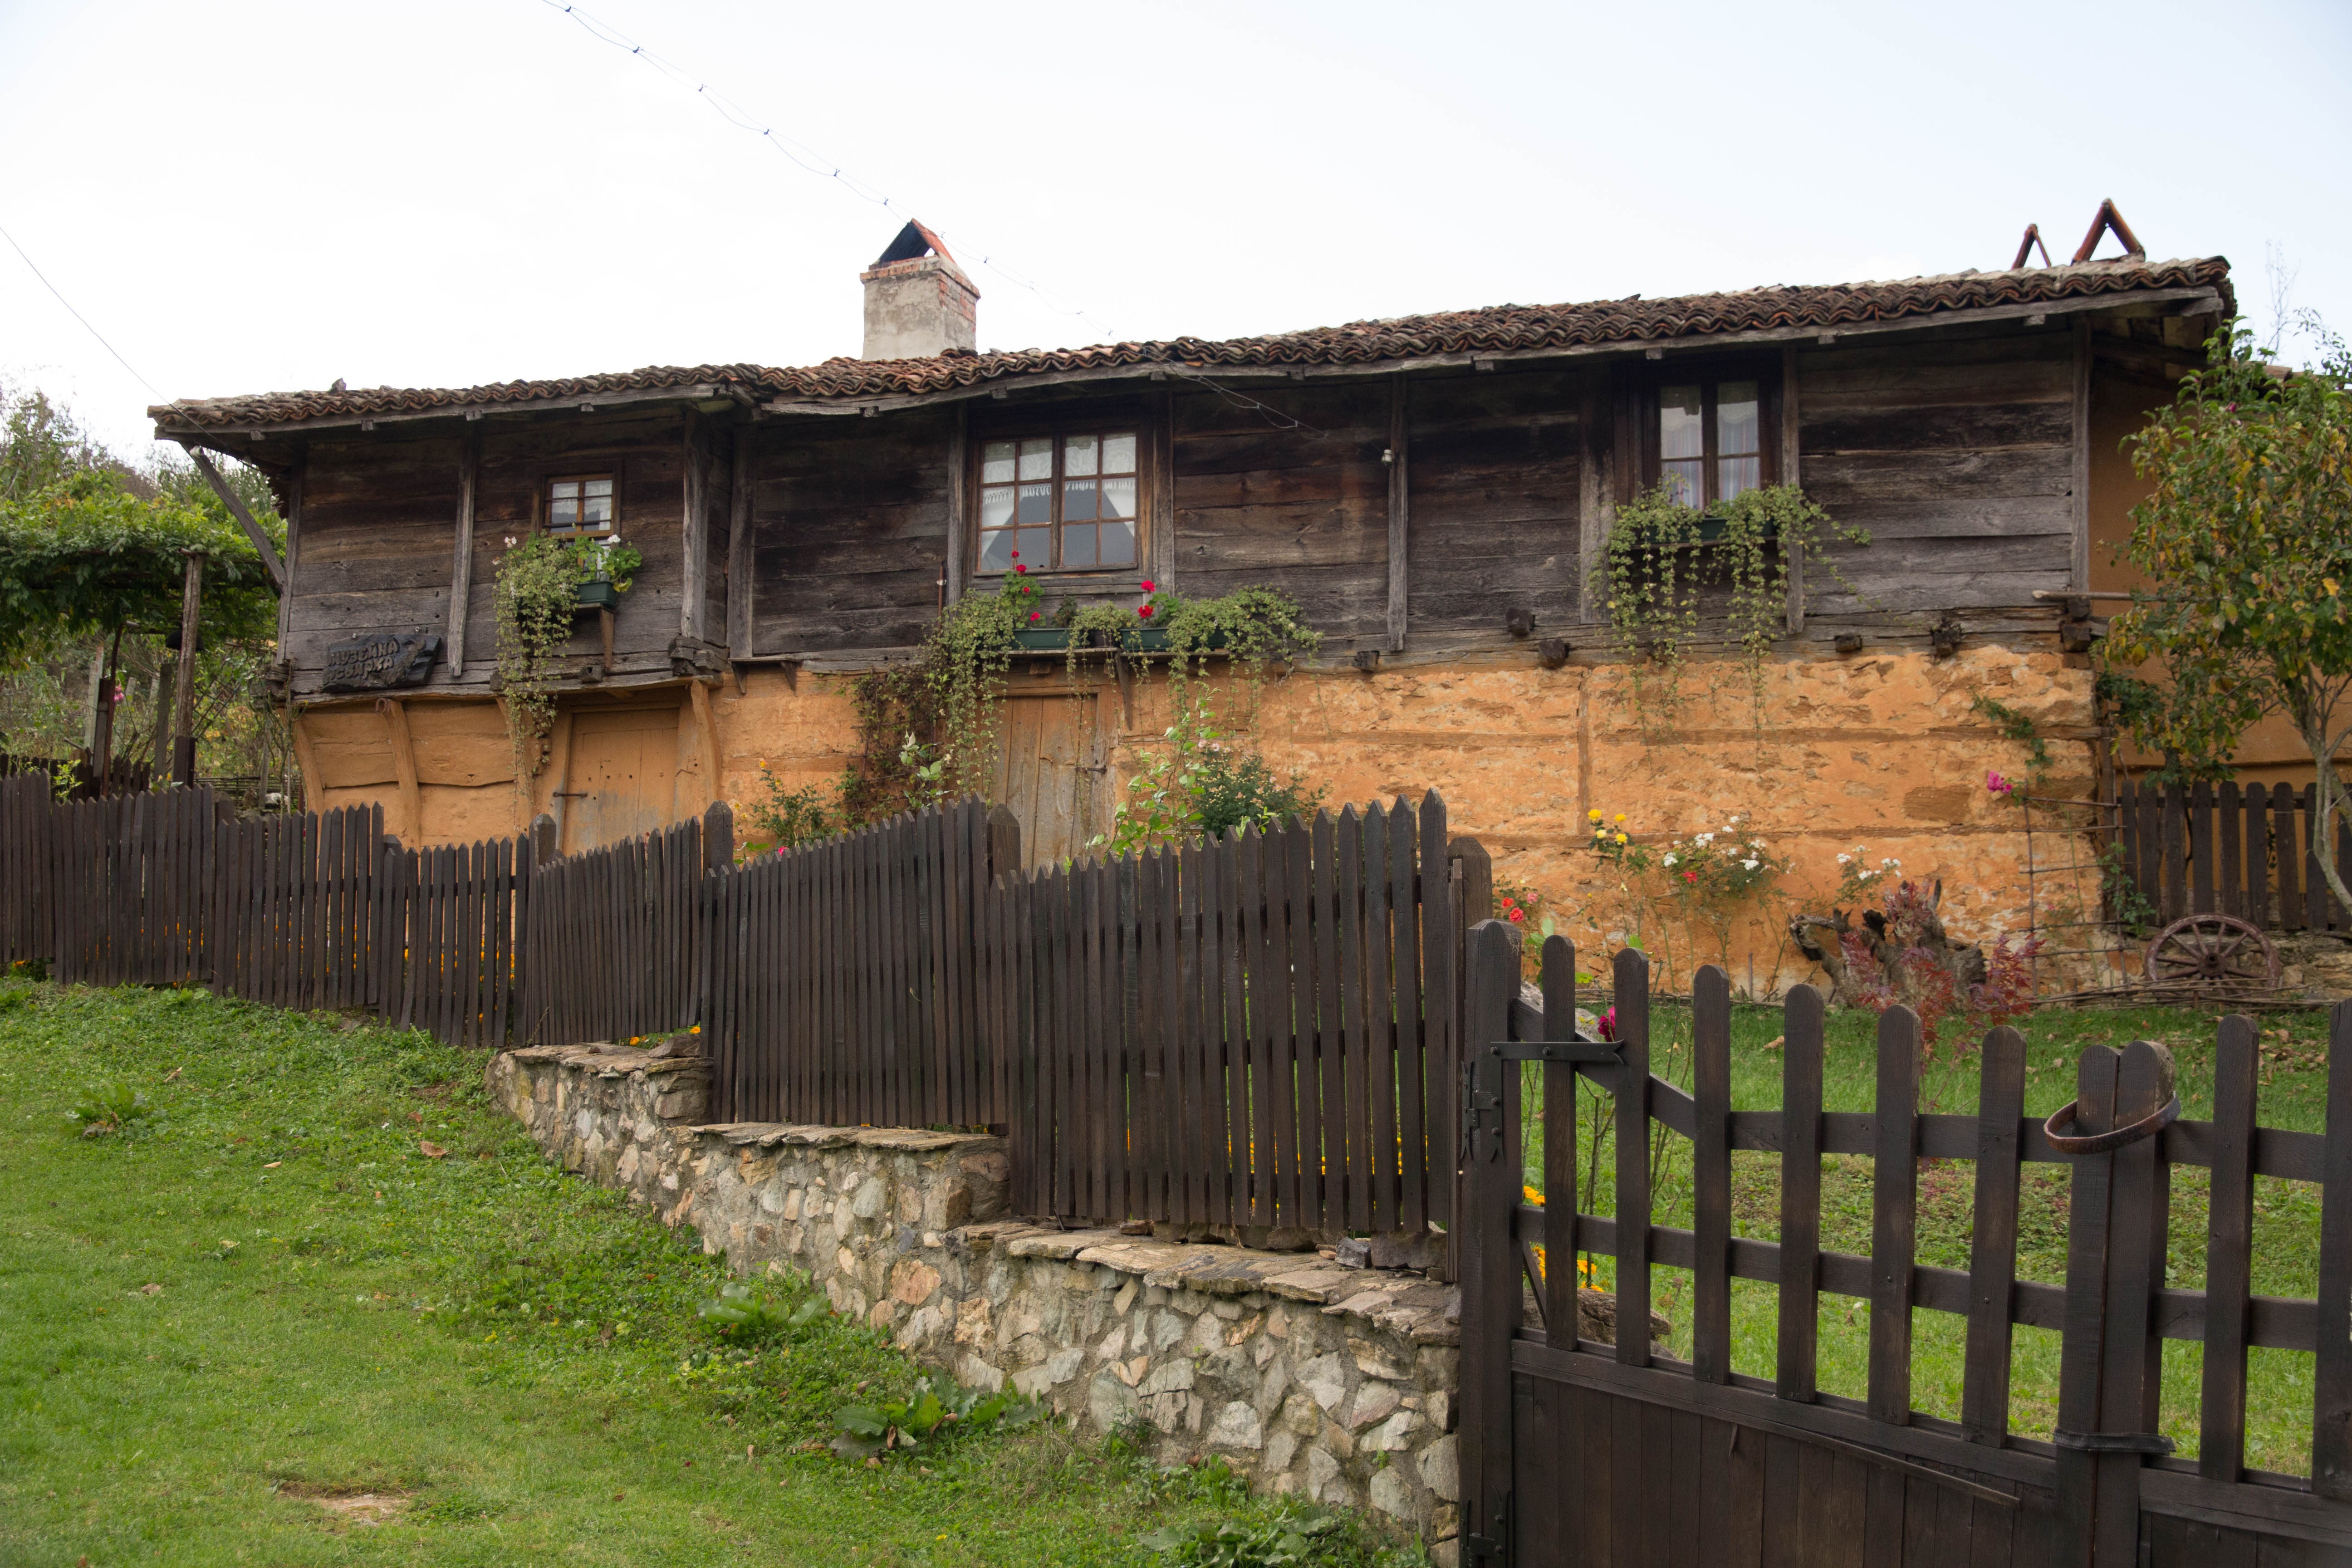
fence, house, wall, village, property, fortification, wooden house, waterway, estate, bulgaria, rural area, outdoor structure